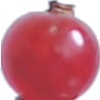
Label: Redcurrant 1